Technicolor

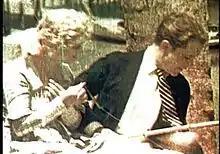
A frame from a surviving fragment of "The Gulf Between" (1917), the first publicly shown Technicolor film

Technicolor is a family of color motion picture processes. The first version, Process 1, was introduced in 1916, and improved versions followed over several decades.